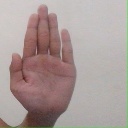
अक्षर: ध